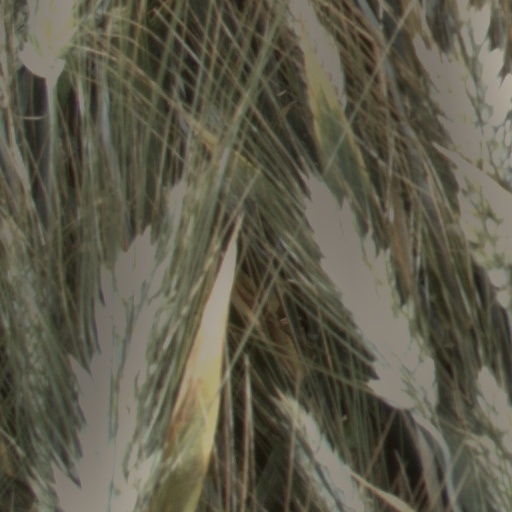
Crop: wheat